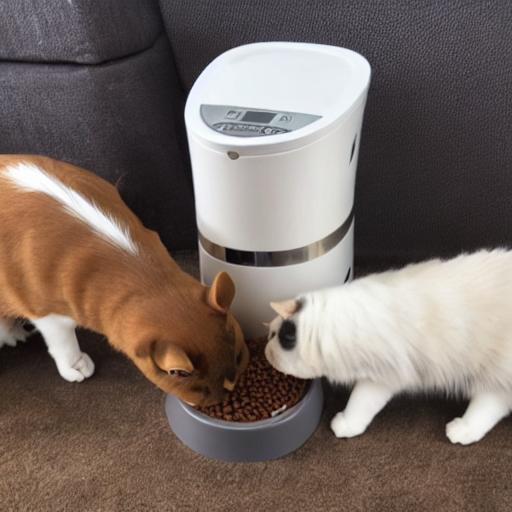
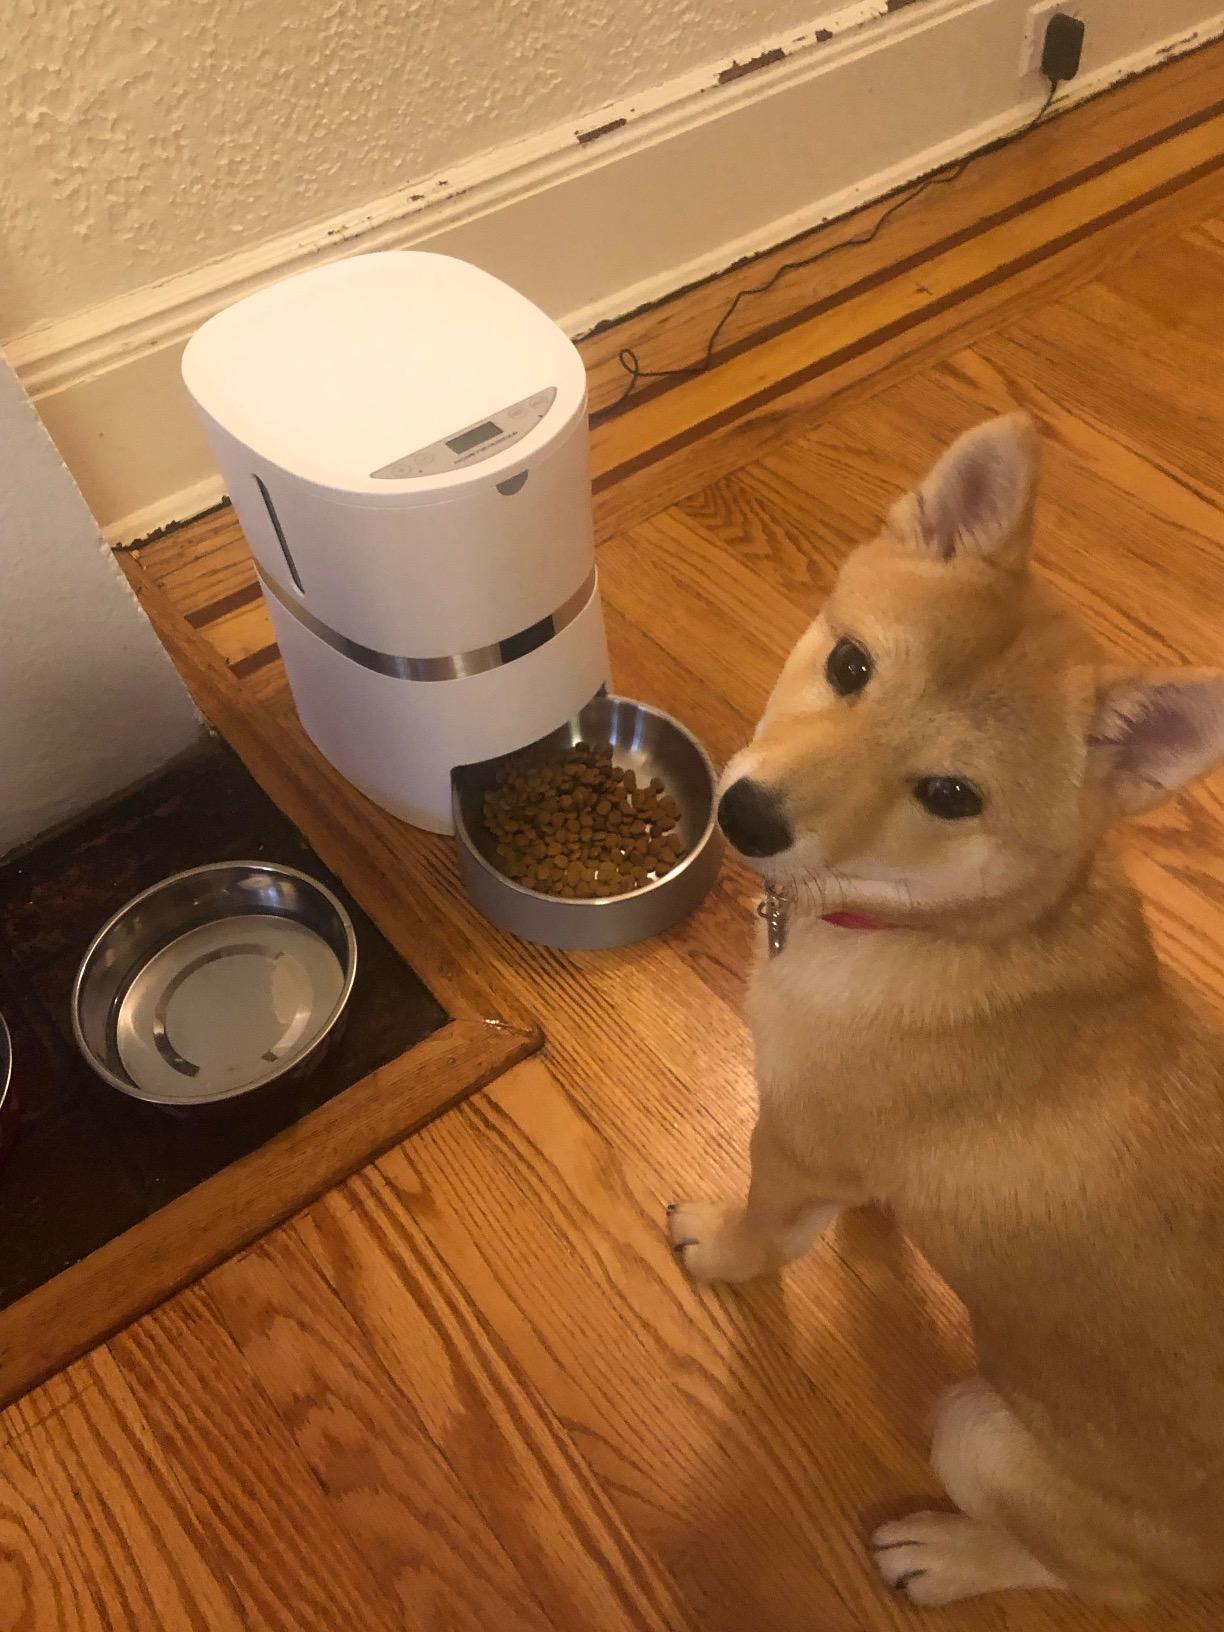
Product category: items_feeder
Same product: no